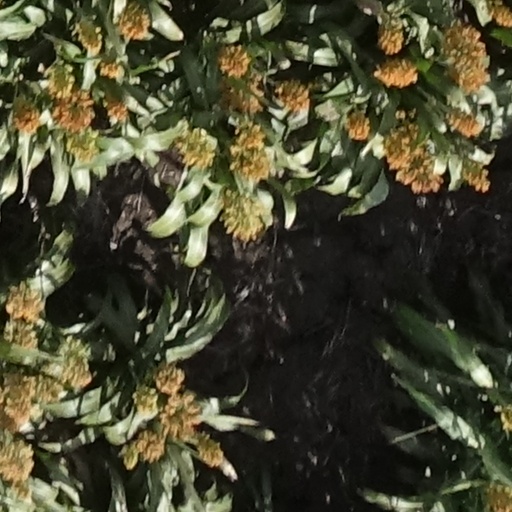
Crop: sorghum